Boeing 787 Dreamliner

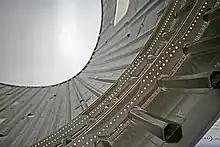
Disassembled composite fuselage section of the Boeing 787

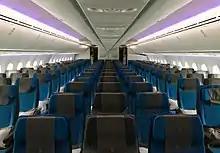
Most airlines have a nine-abreast (3–3–3) economy class, although some select an eight-abreast lower density

The Boeing 787 Dreamliner is a long-haul, widebody, twin-engine jetliner, designed with lightweight structures that are 80% composite by volume; Boeing lists its materials by weight as 50% composite, 20% aluminum, 15% titanium, 10% steel, and 5% other materials. Aluminum has been used throughout the leading edges of wings and tailplanes, titanium is predominantly present within the elements of the engines and fasteners, while various individual components are composed of steel.